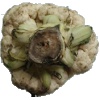
Label: cauliflower